Tornado

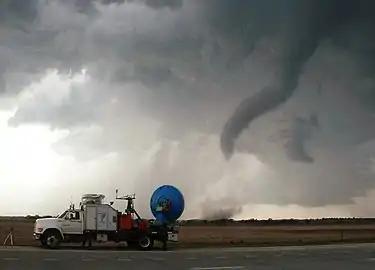
A Doppler on Wheels unit observing a tornado near Attica, Kansas

Tornadoes vary in intensity regardless of shape, size, and location, though strong tornadoes are typically larger than weak tornadoes. The association with track length and duration also varies, although longer track tornadoes tend to be stronger. In the case of violent tornadoes, only a small portion of the path is of violent intensity, most of the higher intensity from subvortices.